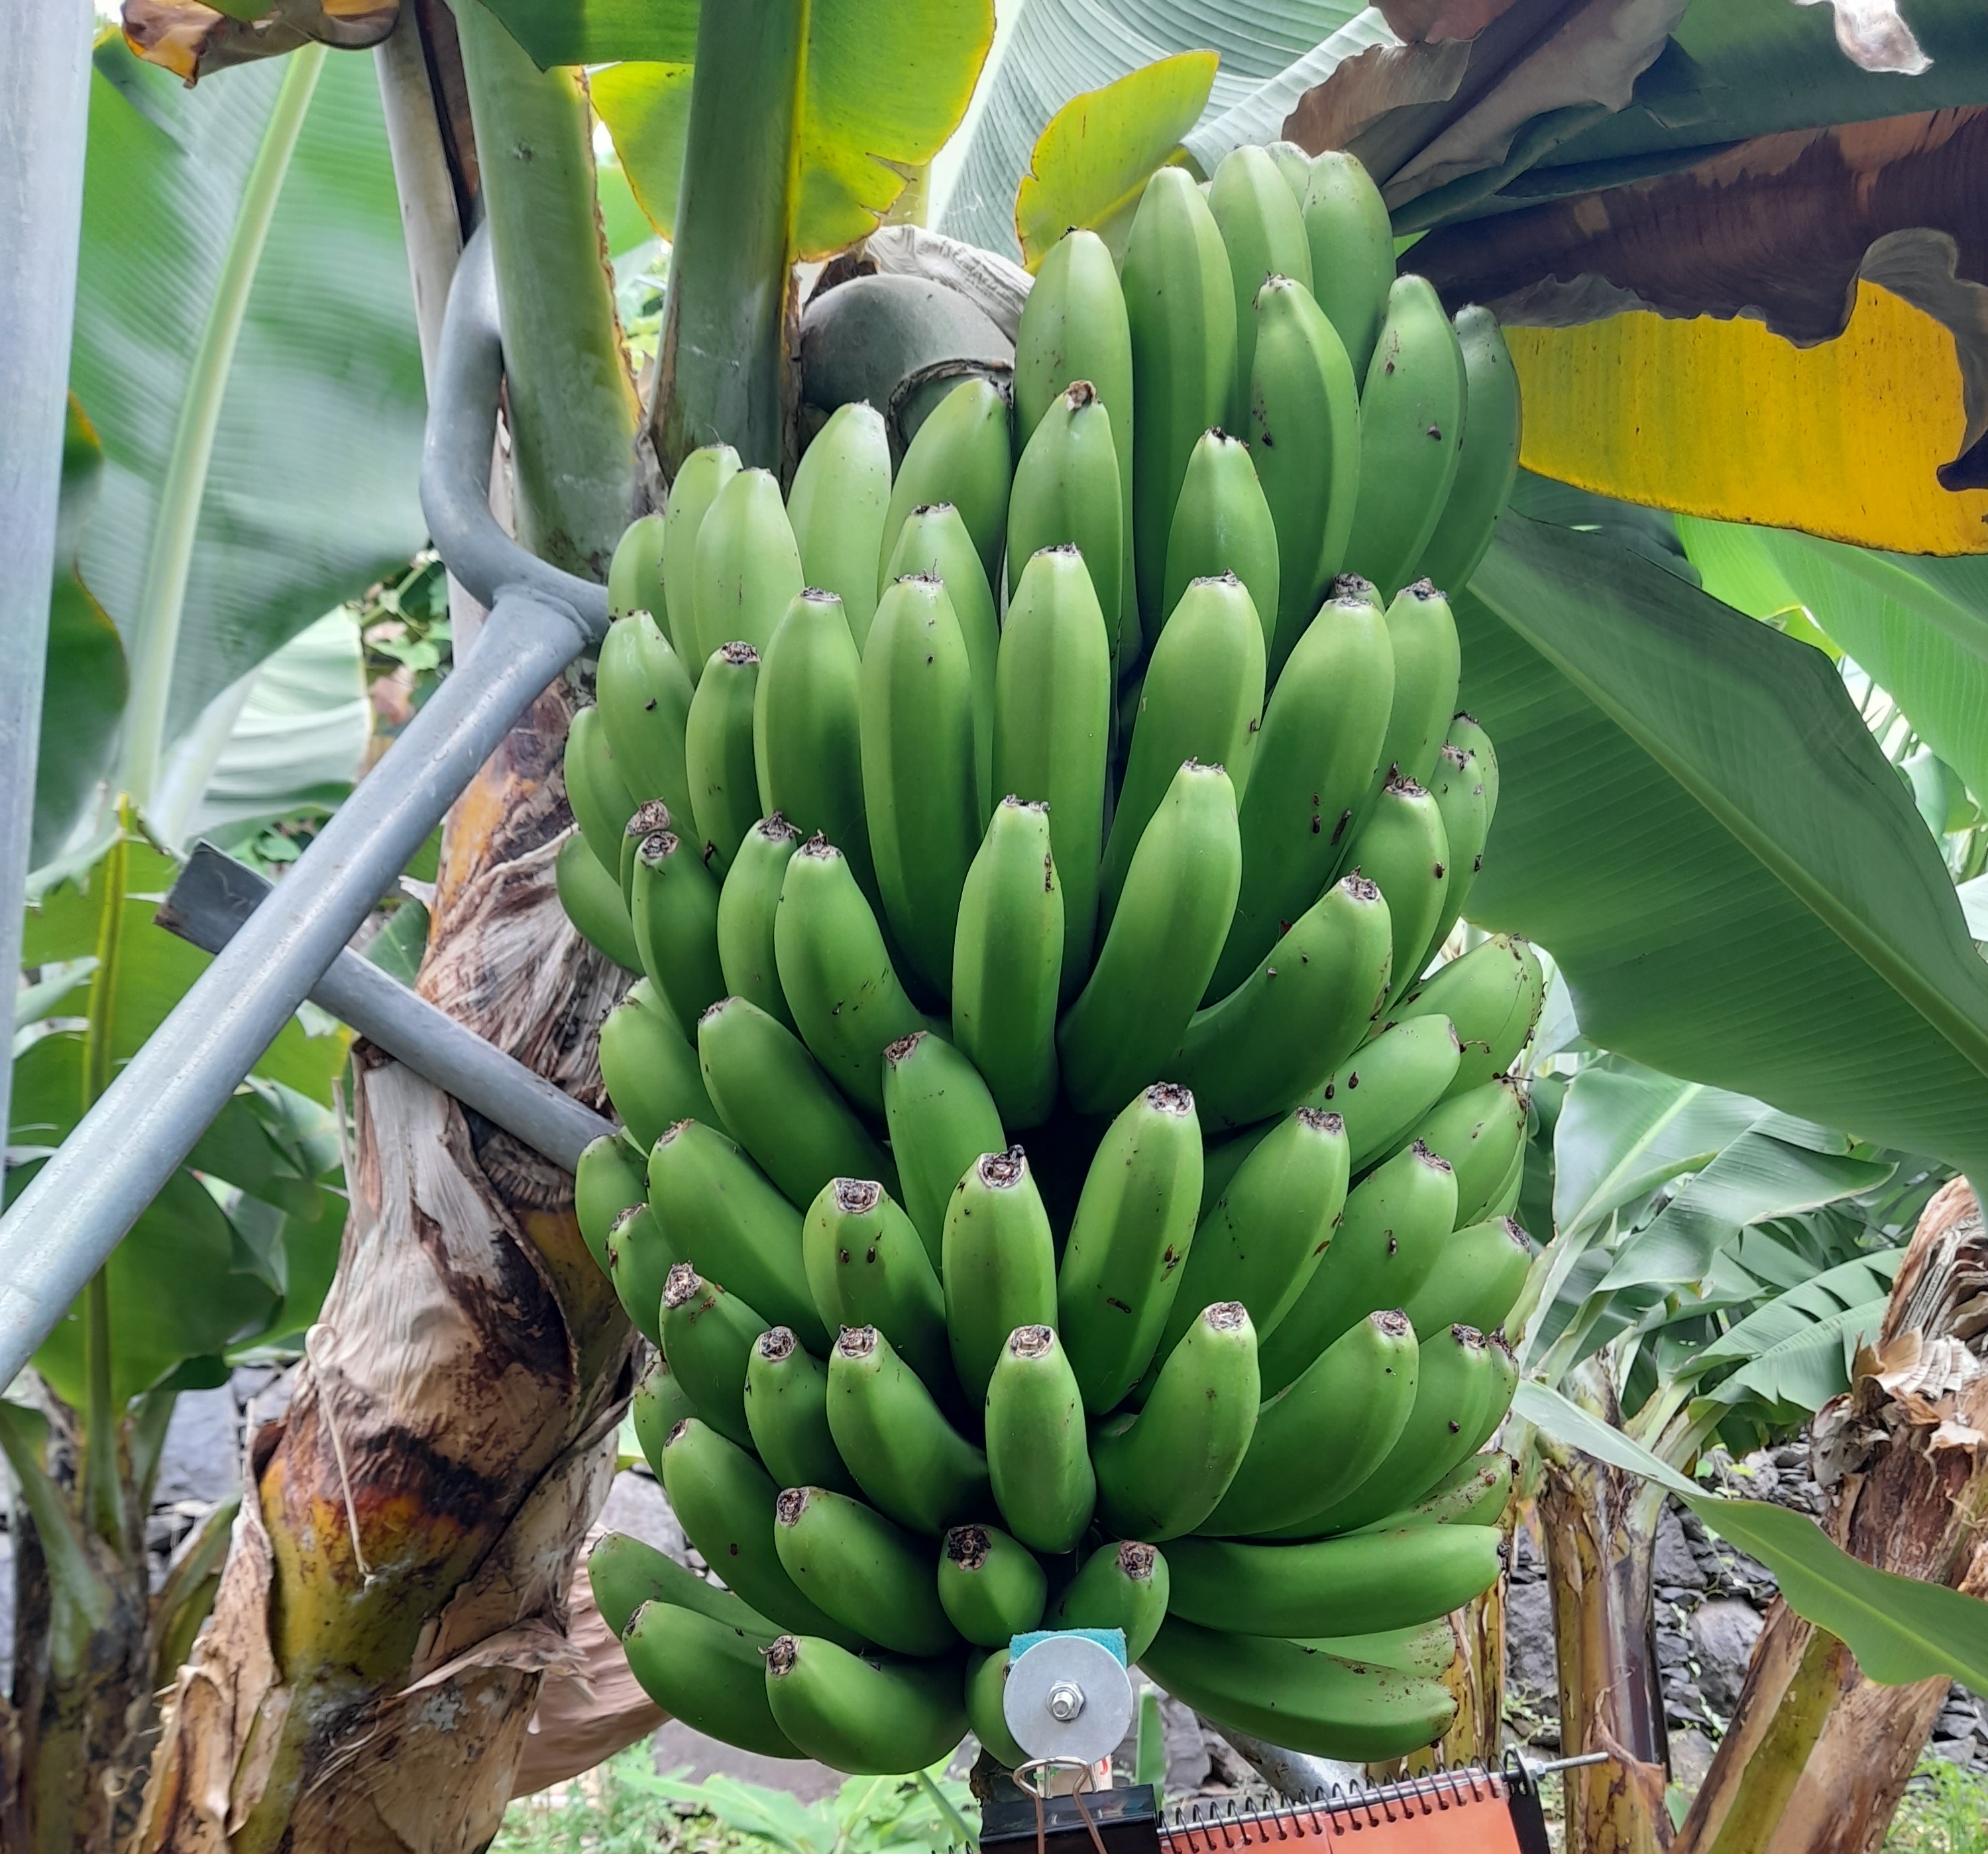
Label: Cut